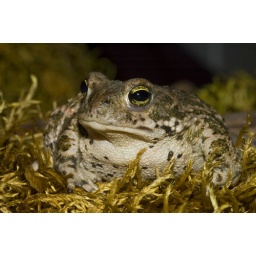
Clamping plate found under a stone in my garden.